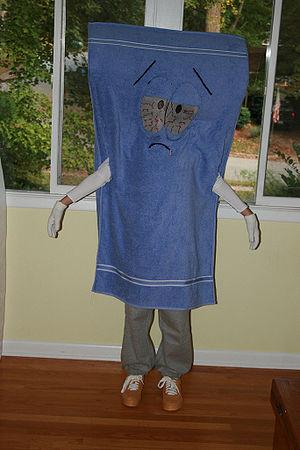
Servietsky est un personnage récurrent de la série télévisée South Park.